South American dreadnought race

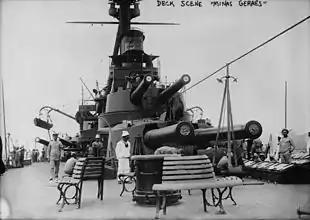
"Minas Geraes", seen from the stern of the ship

In the end, the president and cabinet decided against selling the ships because they feared it would hurt them politically. This came despite a consensus agreeing that the ships should be disposed of, possibly to fund smaller warships capable of traversing Brazil's many rivers. The executive's apprehension was heightened by Barbosa's speech given before the revolt's end, as he also used the occasion to attack the government, or what he called the "brutal militaristic regime". Still, the Brazilians ordered Armstrong to cease working towards laying down their third dreadnought, which induced the Argentine government to not pick up their contractual option for a third dreadnought, and the United States' ambassador to Brazil cabled home to state that the Brazilian desire for naval preeminence in Latin America was quelled, though this proved to be short-lived.